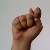
The image shows a hand gesture representing the letter 'T' in Indian Sign Language.